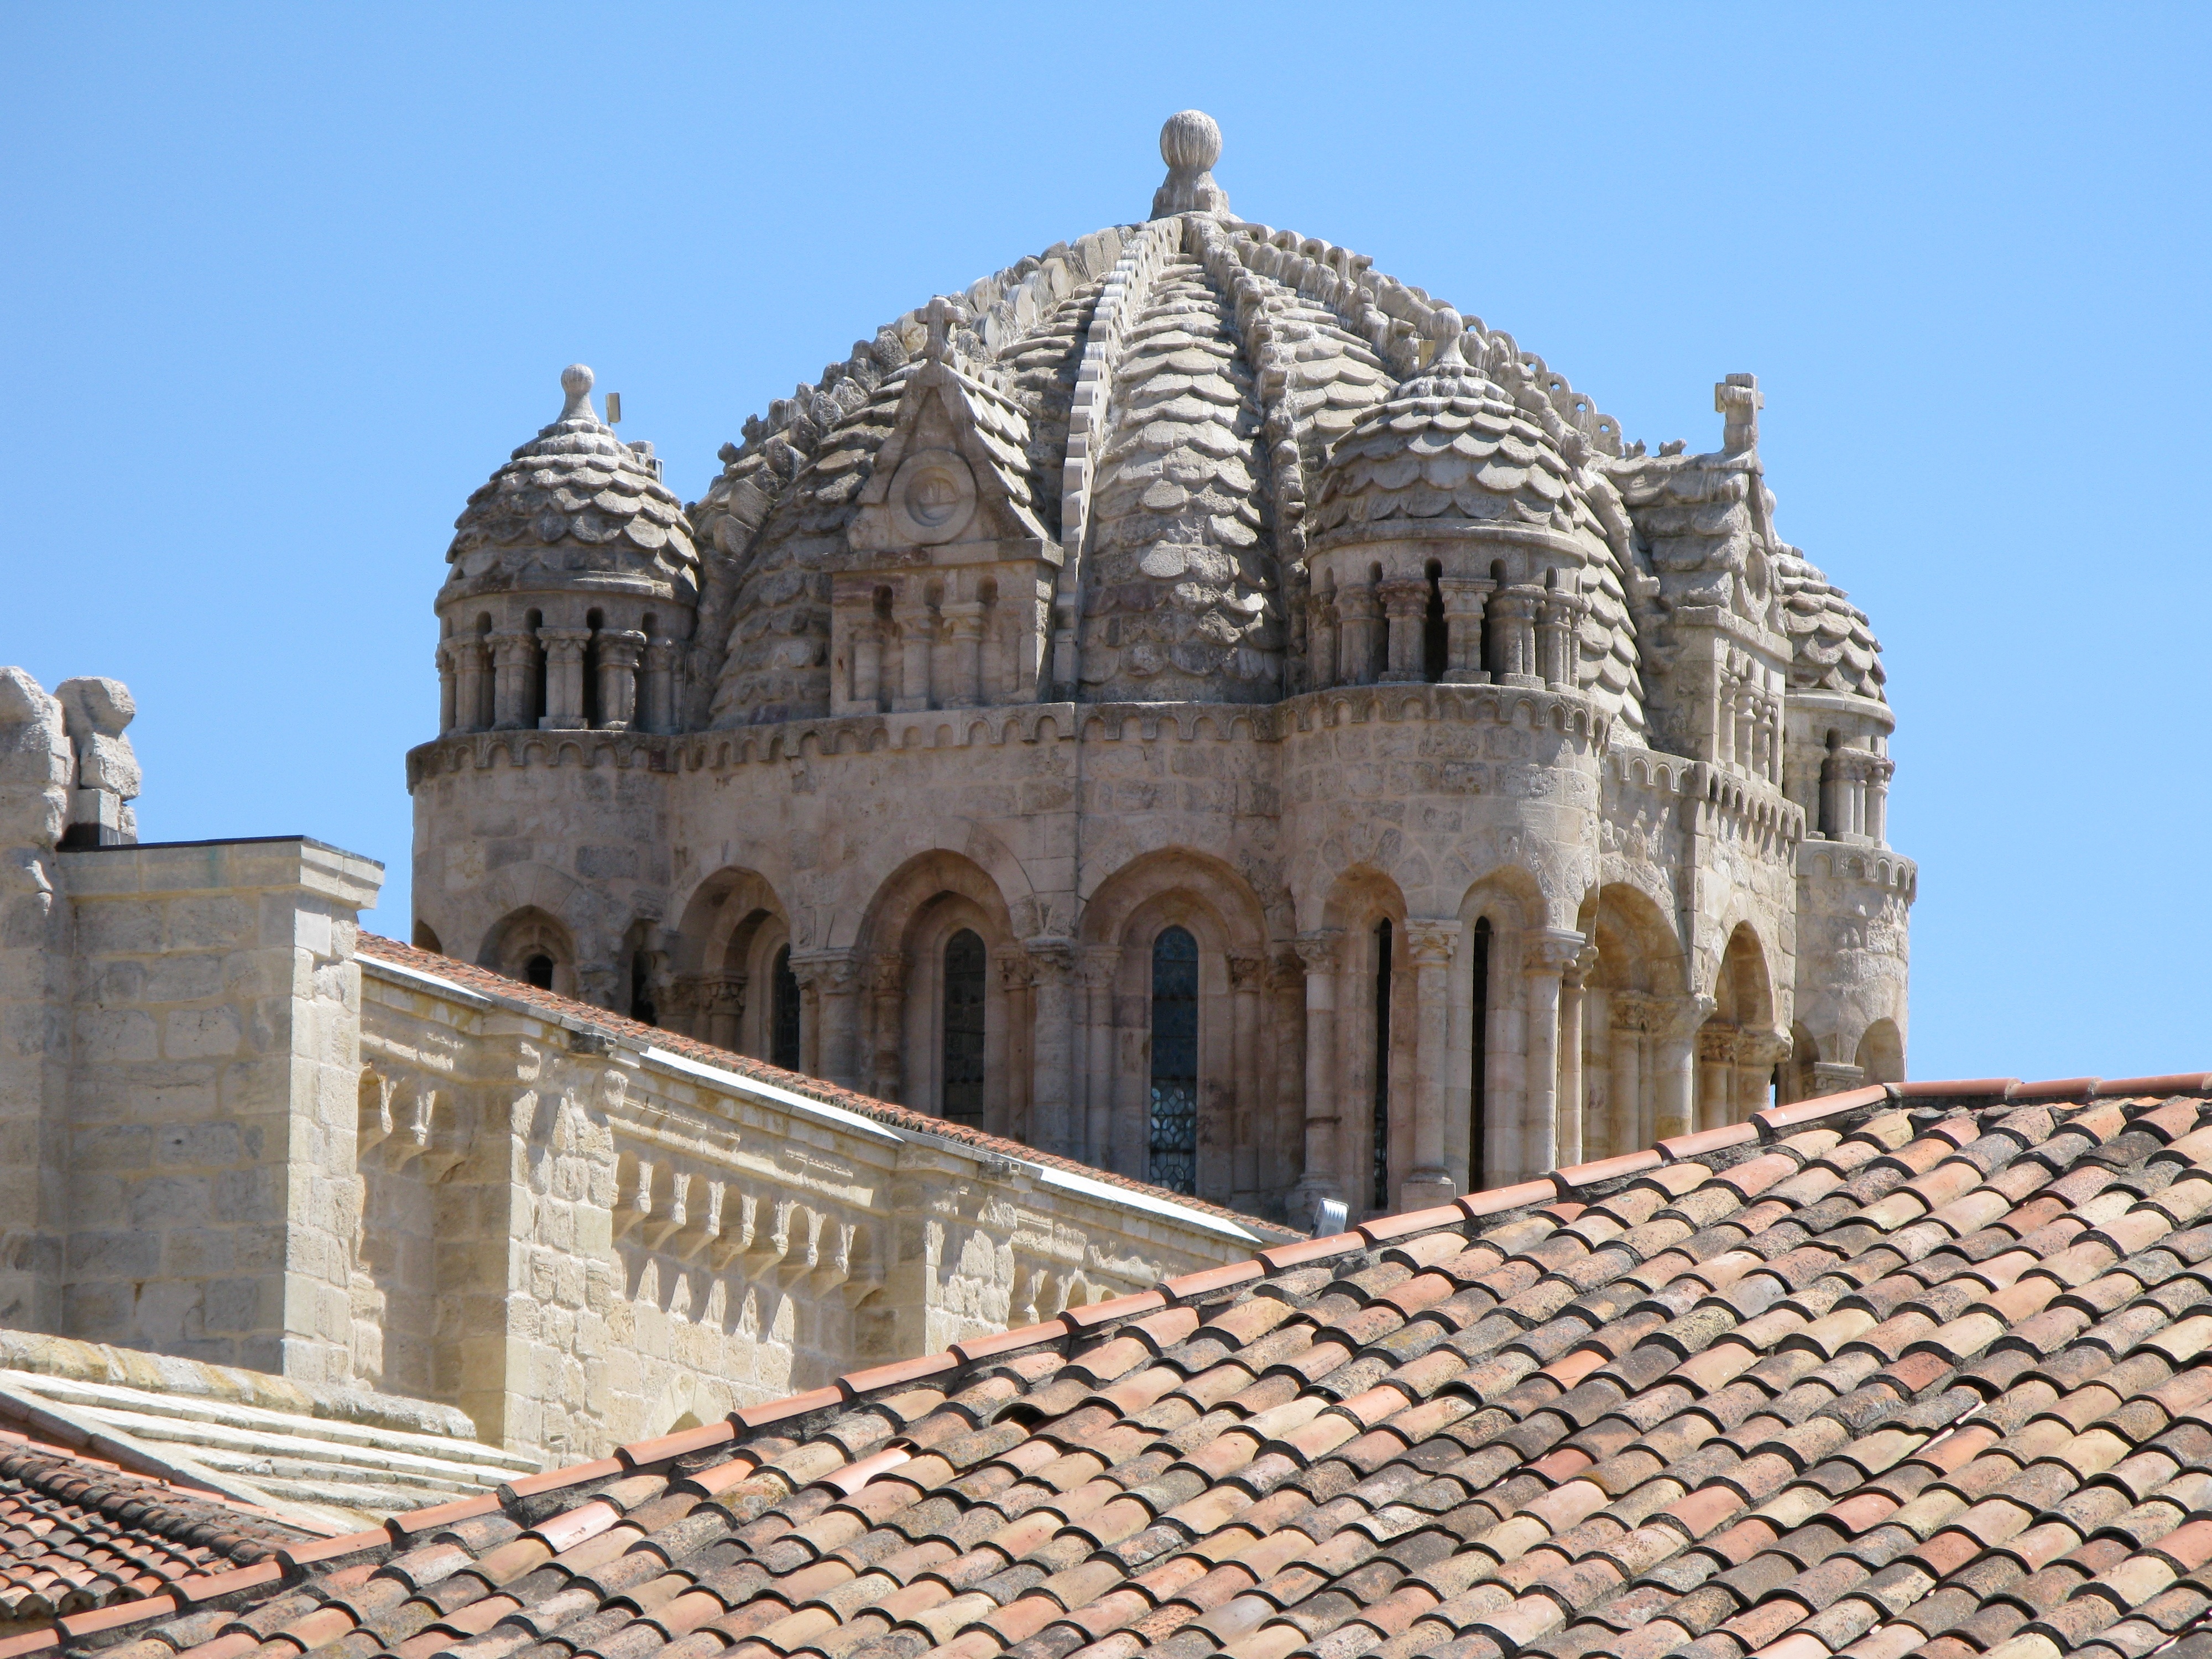
building, landmark, facade, cathedral, place of worship, baptistery, medieval architecture, monastery, cimborrio, basilica, zamora, unesco world heritage site, historic site, ancient history, ancient roman architecture, byzantine architecture